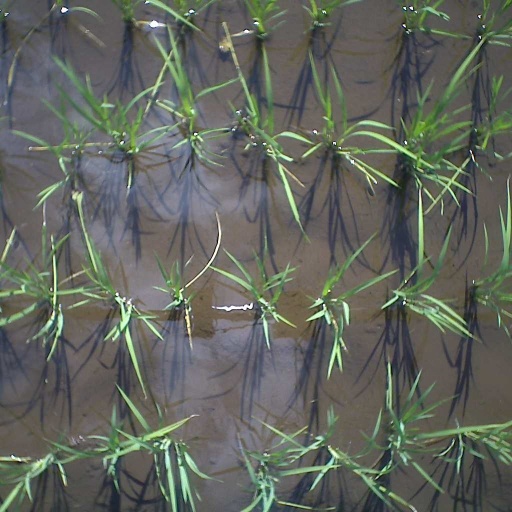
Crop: rice